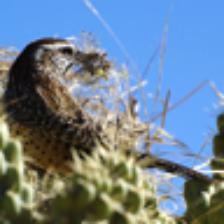
Label: NonHuman